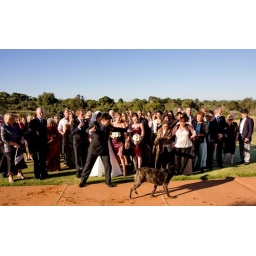
Kia - med student by day, dog herder by night! He was more worried about my dress then me :P